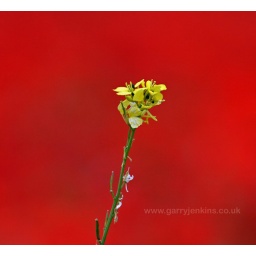
Out of place, rapeseed flower in a sea of red poppies